Łomża Landscape Park

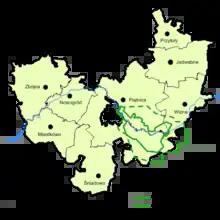
Map of Łomża County, with the outline of Łomża Landscape Park marked in green. Protected area marked by a dashed green line. Narew river marked in blue

The Park lies within the Podlaskie Voivodeship: in Łomża County (covering Gmina Łomża, Gmina Piątnica, Gmina Wizna) and in Zambrów County (Gmina Rutki).